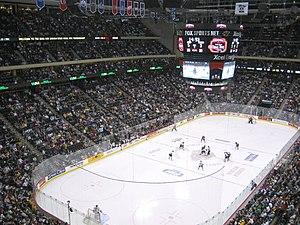
Le Xcel Energy Center est une salle omnisports située à Saint Paul, près de Minneapolis, dans le Minnesota et elle est sponsorisée par Xcel Energy.